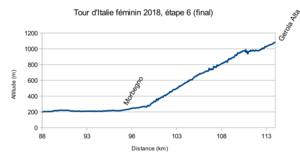
La 29ᵉ édition du Tour d'Italie féminin a lieu du 6 au 15 juillet 2018. La course fait partie de l'UCI World Tour féminin. L'intégralité de la course se déroule en Italie du Nord. Le départ est donné de Verbania tandis que l'arrivée est située à Cividale del Friuli.